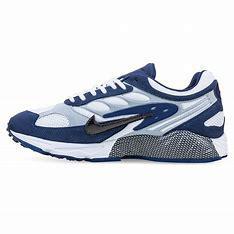
Brand: Nike
Model: Air Ghost Racer